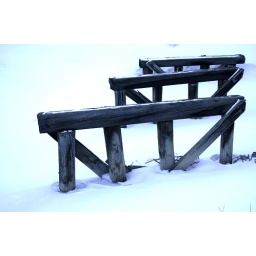
The supports from an old bridge that were left behind. Downtown Breckenridge by the base of peak 9.